Delta National Wildlife Refuge

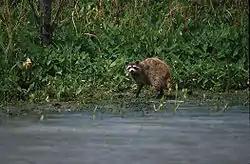
Raccoon photographed in the Delta National Wildlife Refuge in Louisiana

Delta NWR supports a wide variety of wildlife species. Tens of thousands of wintering waterfowl take advantage of the rich food resources found in the delta. Large numbers of other bird species can be found on the refuge, with numbers peaking during the spring and fall migrations. Large numbers of wading birds nest on the refuge, and thousands of shorebirds can be found on tidal mudflats and deltaic splays. Numerous furbearers and game mammals are year-round residents, and the marshes and waterways provide year-round and seasonal habitat for a diversity of fish and shellfish species.